Miranda Richardson

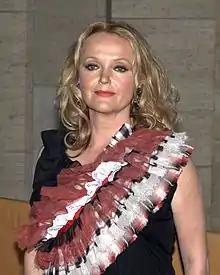
Richardson at Metropolitan Opera's 2010–2011 Season Opening Night of "Das Rheingold"

Richardson has appeared in supporting roles in film, including Vanessa Bell in "The Hours" (2002), Lady Van Tassel in "Sleepy Hollow" (1999) and Patsy Carpenter in "The Evening Star" (1996). For her role in "Sleepy Hollow" she was nominated for the Saturn Award for Best Supporting Actress and won the Blockbuster Entertainment Award for Favorite Supporting Actress – Horror. She also won acclaim for her performances in "The Crying Game" (1992) and "Enchanted April" (1992), for which she won a Golden Globe. She received Academy Award nominations for her performances in "Damage" (1992) and "Tom & Viv" (1994).